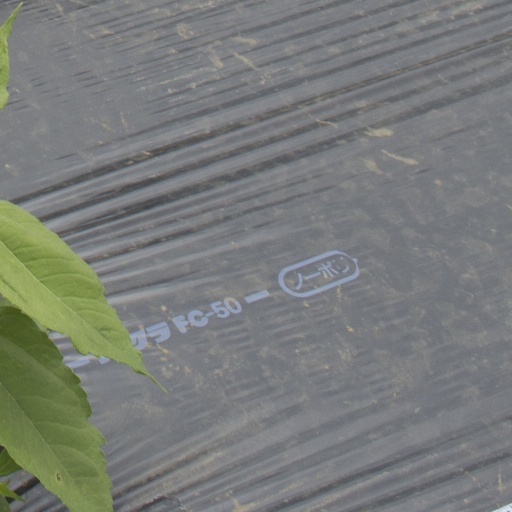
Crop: Jerusalem artichoke